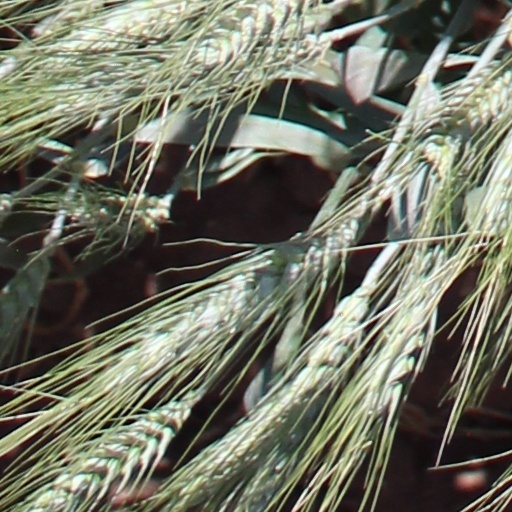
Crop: wheat